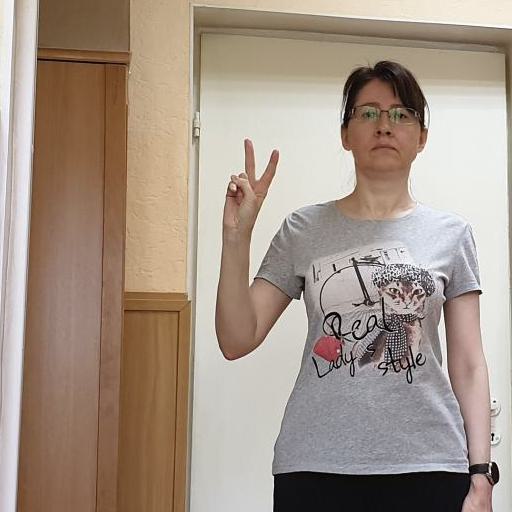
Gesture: peace